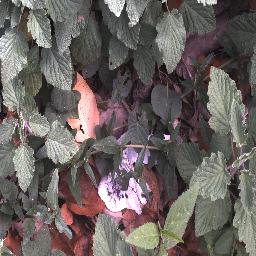
Label: negative